Famille rose

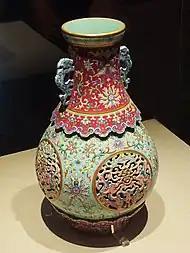
Some designs became more complex in the Qianlong period. A vase with engraved pattern and openwork medallions, painted with "famille rose" enamels.

The origin of "famille rose" is not entirely clear. It is believed that this colour palette was introduced to the Imperial court in China by Jesuits, achieved through the use of purple of Cassius, initially on enamels used on metal wares such as cloisonné produced in the "falang" or enamel workshop (珐琅作), or through adaptation of enamels used in tin-glazed South German earthenware. The term used by Tang Ying (who oversaw the production of porcelain at Jingdezhen) and in Qing documents was "yangcai" ("foreign colours"), indicating its foreign origin or influence. Research, however, has failed to show that the chemical composition of the pink enamel pigment on "famille rose" to be the same as that of the European one, although the cobalt blue of the enamel from some "famille rose" pieces has been determined to be from Europe. The oil used in gold-red Chinese enamel was doermendina oil instead of turpentine oil used in the West. Colloidal gold may have been previously available for use in Jingdezhen to achieve such colours, and gold-red enamel technique from Guangdong was used during the reign of Kangxi. Rudimentary "famille rose" have been found in Chinese porcelain from the 1720s, although the technique was not fully developed until around 1730 during the Yongzheng period. The pink of the early pieces of the 1720s were darker in colours made with ruby-coloured glass, but after 1725 softer shades were achieved by mixing with white enamels.